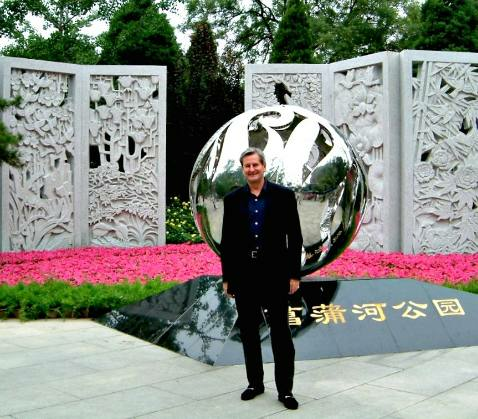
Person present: Yes